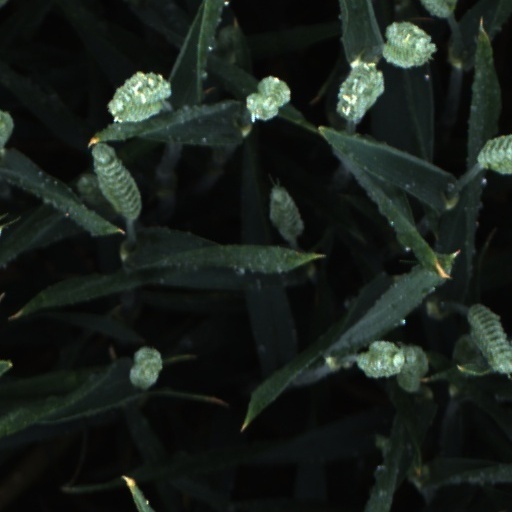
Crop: wheat